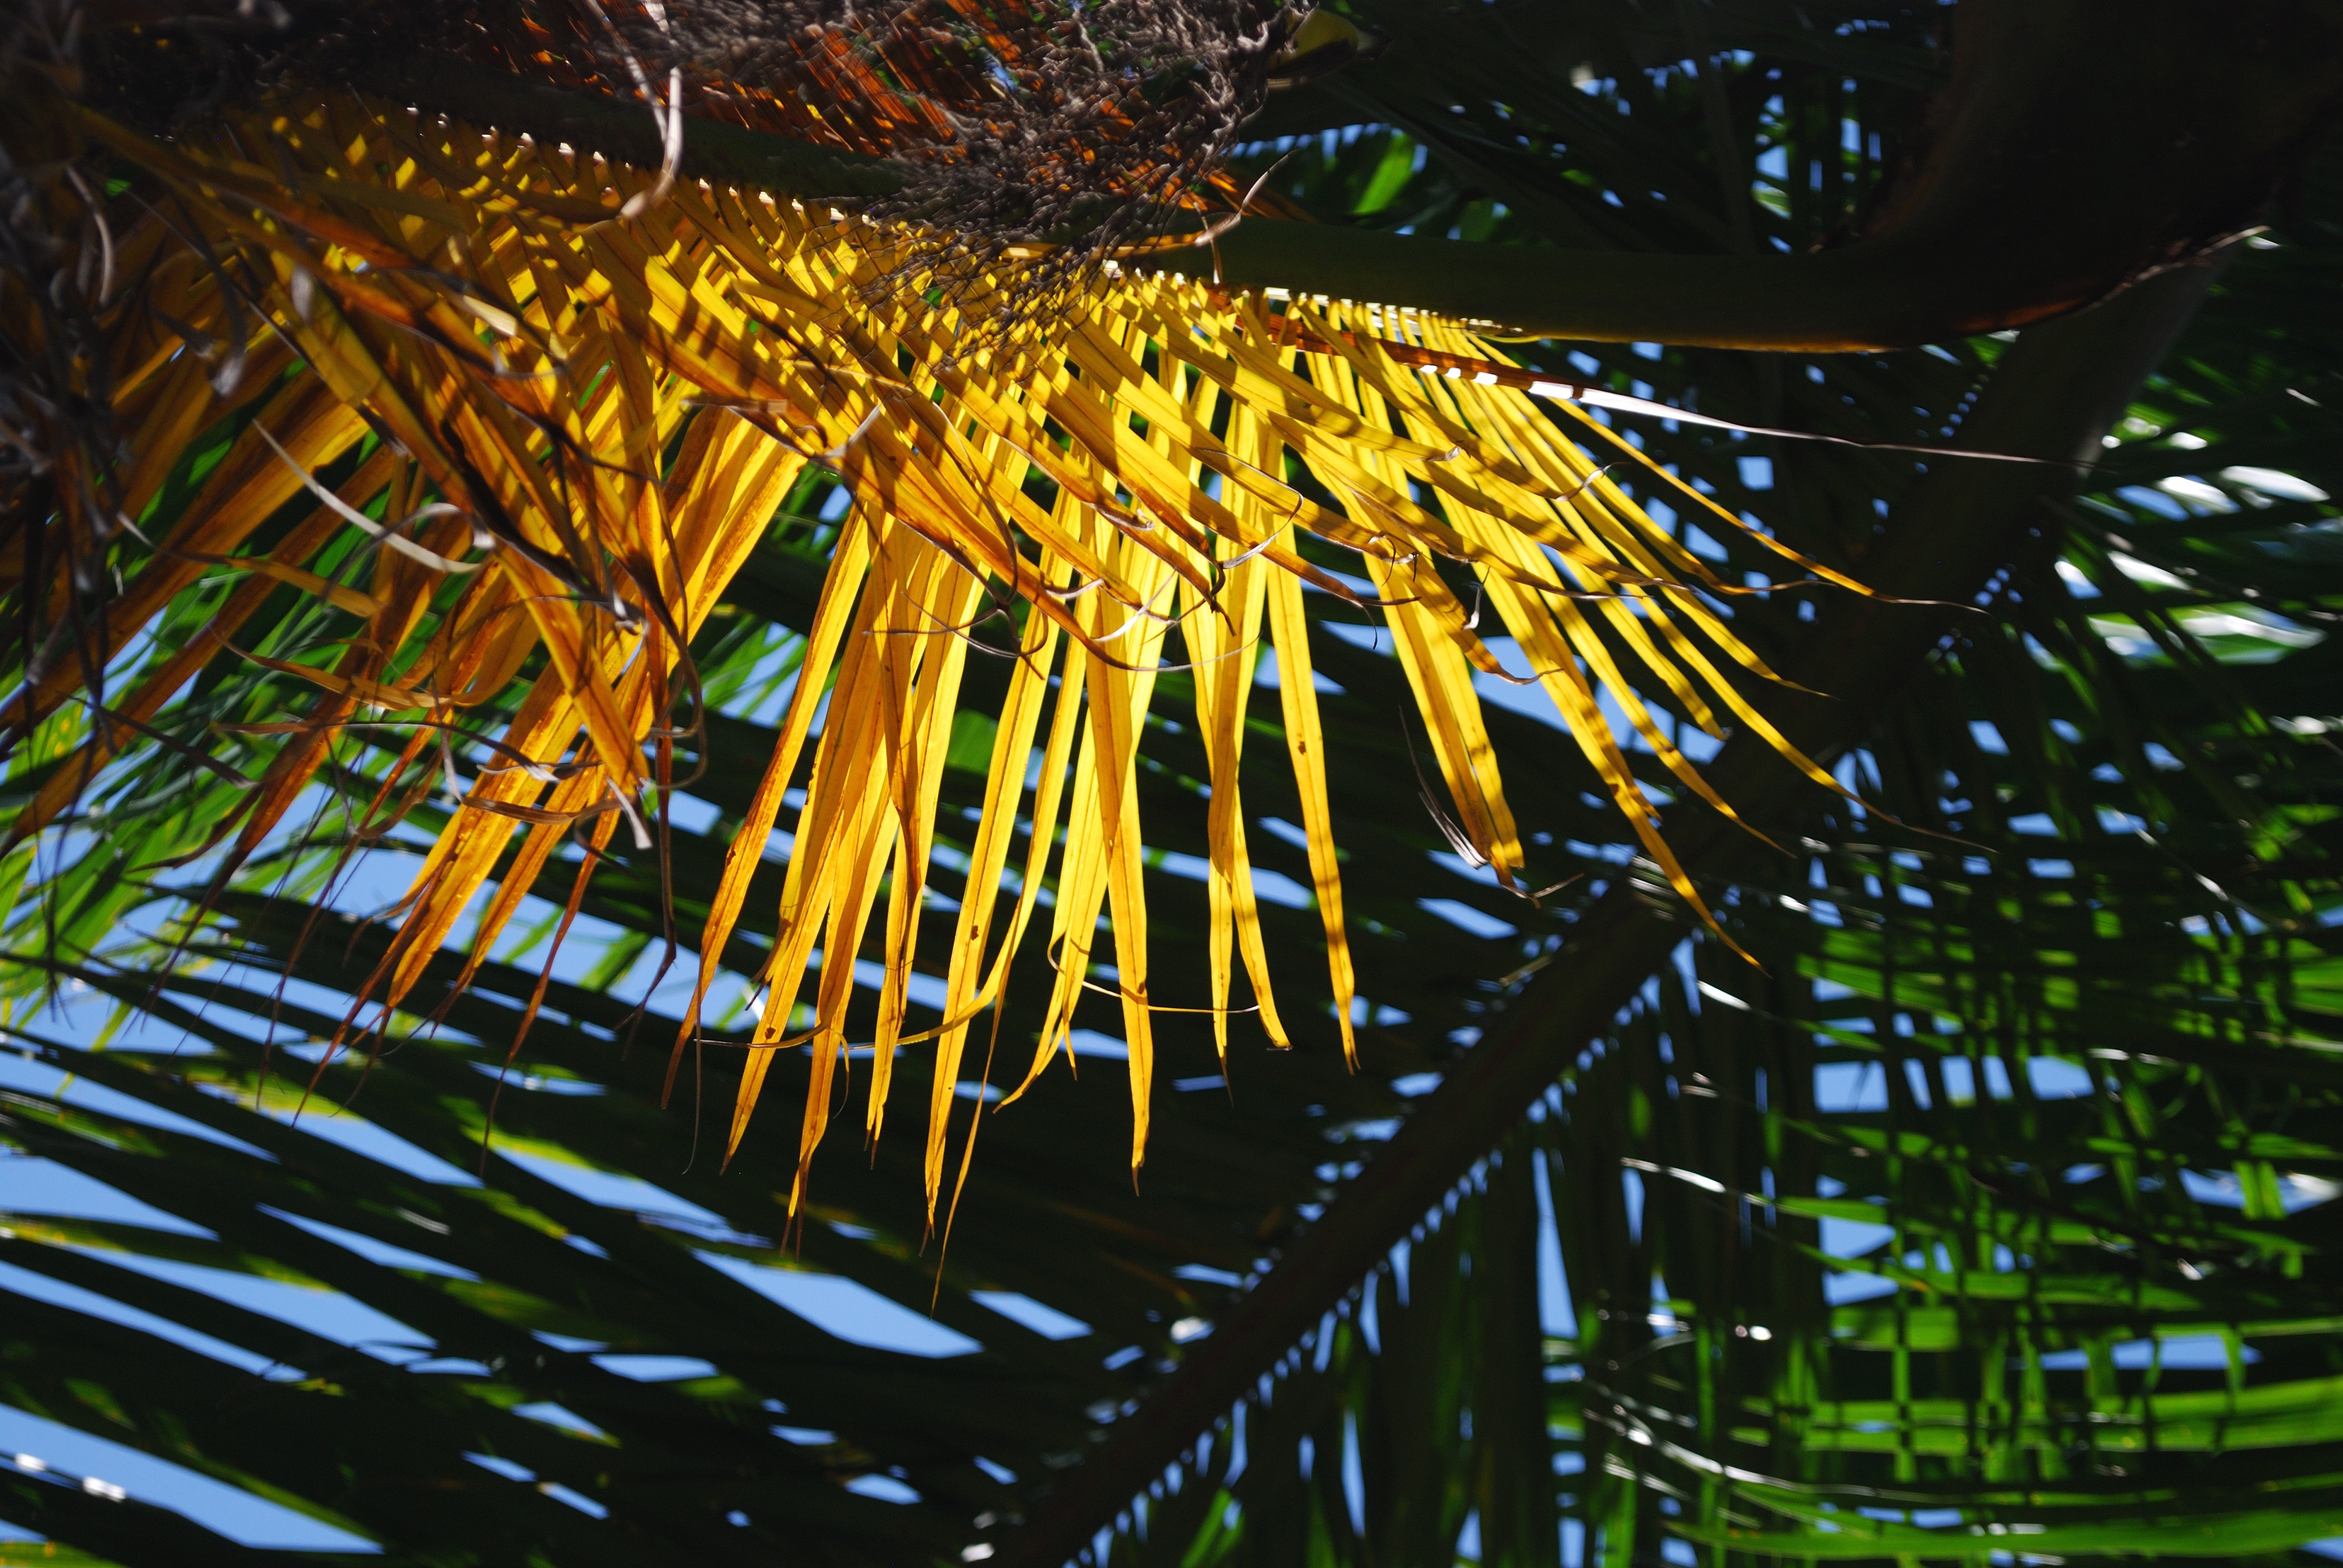
tree, branch, light, plant, night, sunlight, leaf, flower, jungle, flora, woody plant